Ashley Battle

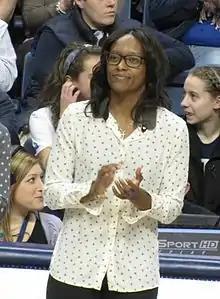
Ashley Battle at induction ceremony

On December 29, 2013, the University of Connecticut inducted two women's basketball team, the National Championship winning teams of 2002–03 and 2003–04 into the Huskies of Honor. Battle was a player for each of those two seasons.